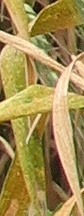
Label: Wheat___Brown_Rust